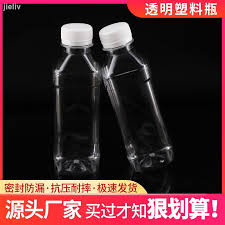
Waste category: plastic